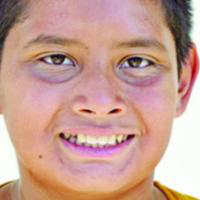
Age group: age 11-20